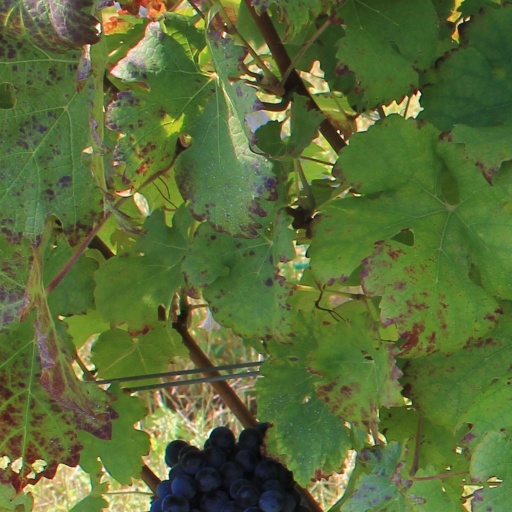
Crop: grape